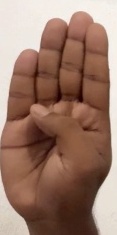
ASL sign: B